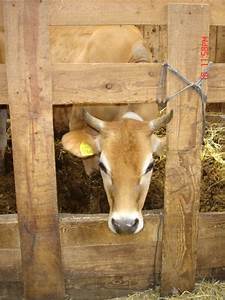
Label: mucca